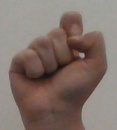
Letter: fa